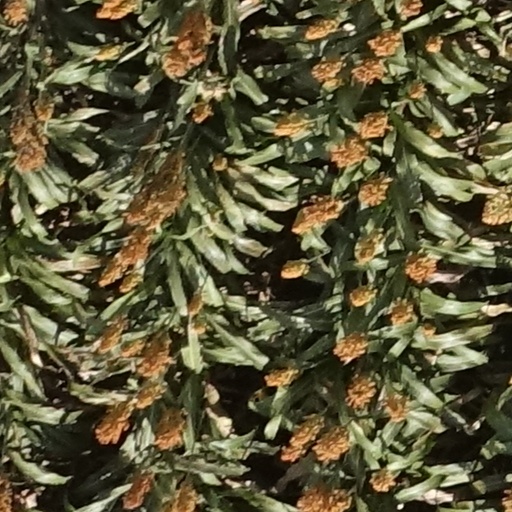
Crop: sorghum